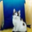
Label: cat